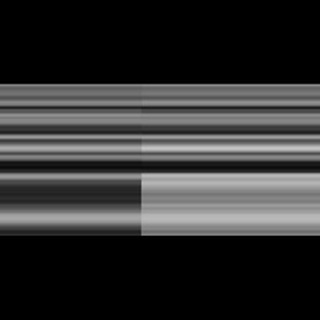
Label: sugarcane_yellow_leaf_disease